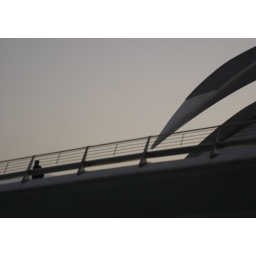
Man chased across bridge by Opera building